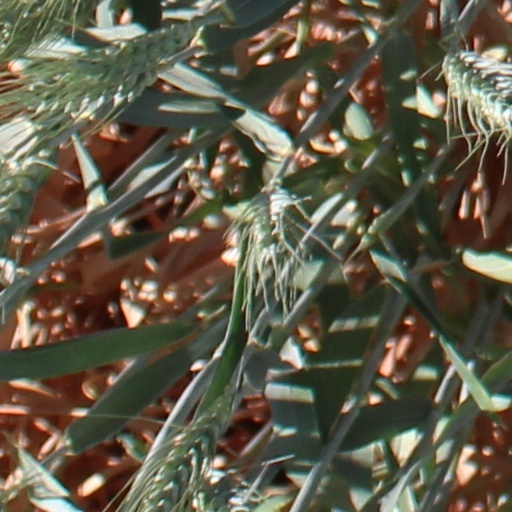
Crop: wheat